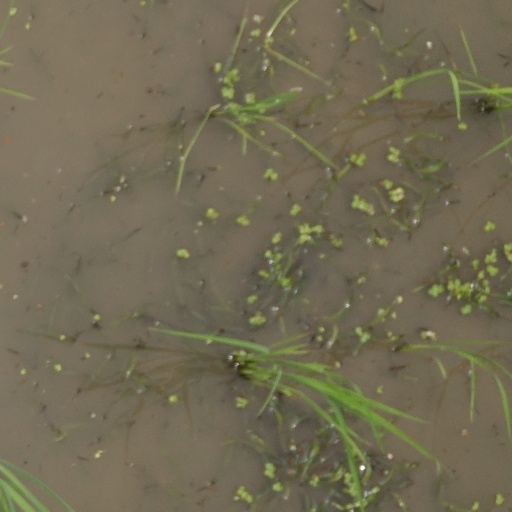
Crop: rice